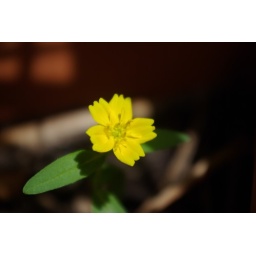
The plant spontaneously grew in a pot and flowered. This little flower proudly exhibits its bright yellow.